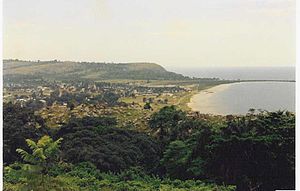
Bukoba
Bukoba er en by i den nordlige del af Tanzania, med et indbyggertal på cirka 100.000. Byen er hovedstad i regionen Kagera, og ligger ved breden af Victoriasøen. Bukoba har en venskabsby i Danmark, denne by hedder Nykøbing Mors.